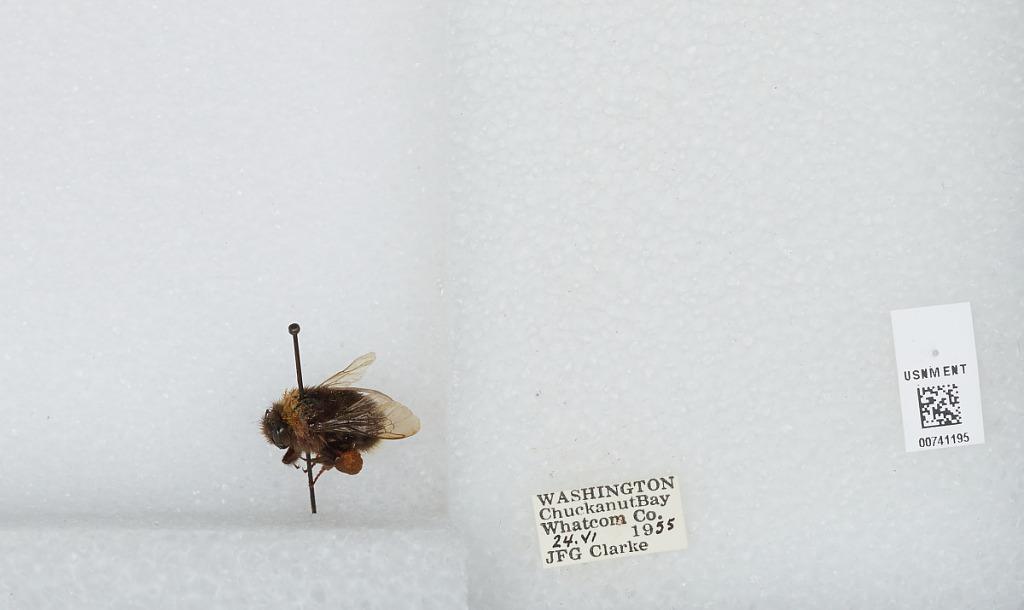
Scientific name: Bombus (Bombus) occidentalis Greene
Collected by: J. Clarke
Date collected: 1955-6-24
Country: United States
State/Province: Washington
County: Whatcom
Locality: Chuckanut Bay
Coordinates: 48.6833, -122.492